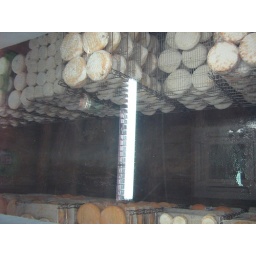
Where Gaperon cheese is born, as seen through a glass panel in the floor of the Fromagerie.